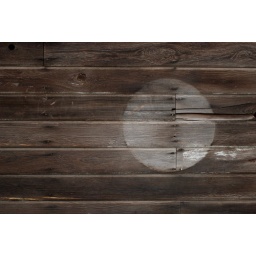
Full moon against a wooden sky